Sir Christopher Sykes, 2nd Baronet

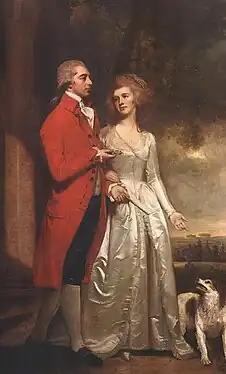
Sir Christopher and Lady Sykes by George Romney

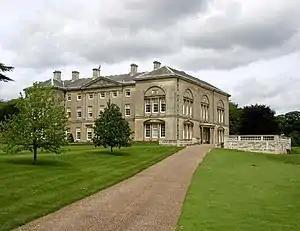
Sledmere House

He was the only son of Reverend Sir Mark Sykes, 1st Baronet, minister of Roos in the East Riding of Yorkshire, who had created the Sykes Baronets shortly before his death in 1783. On his father's death Sir Christopher inherited Sledmere House.